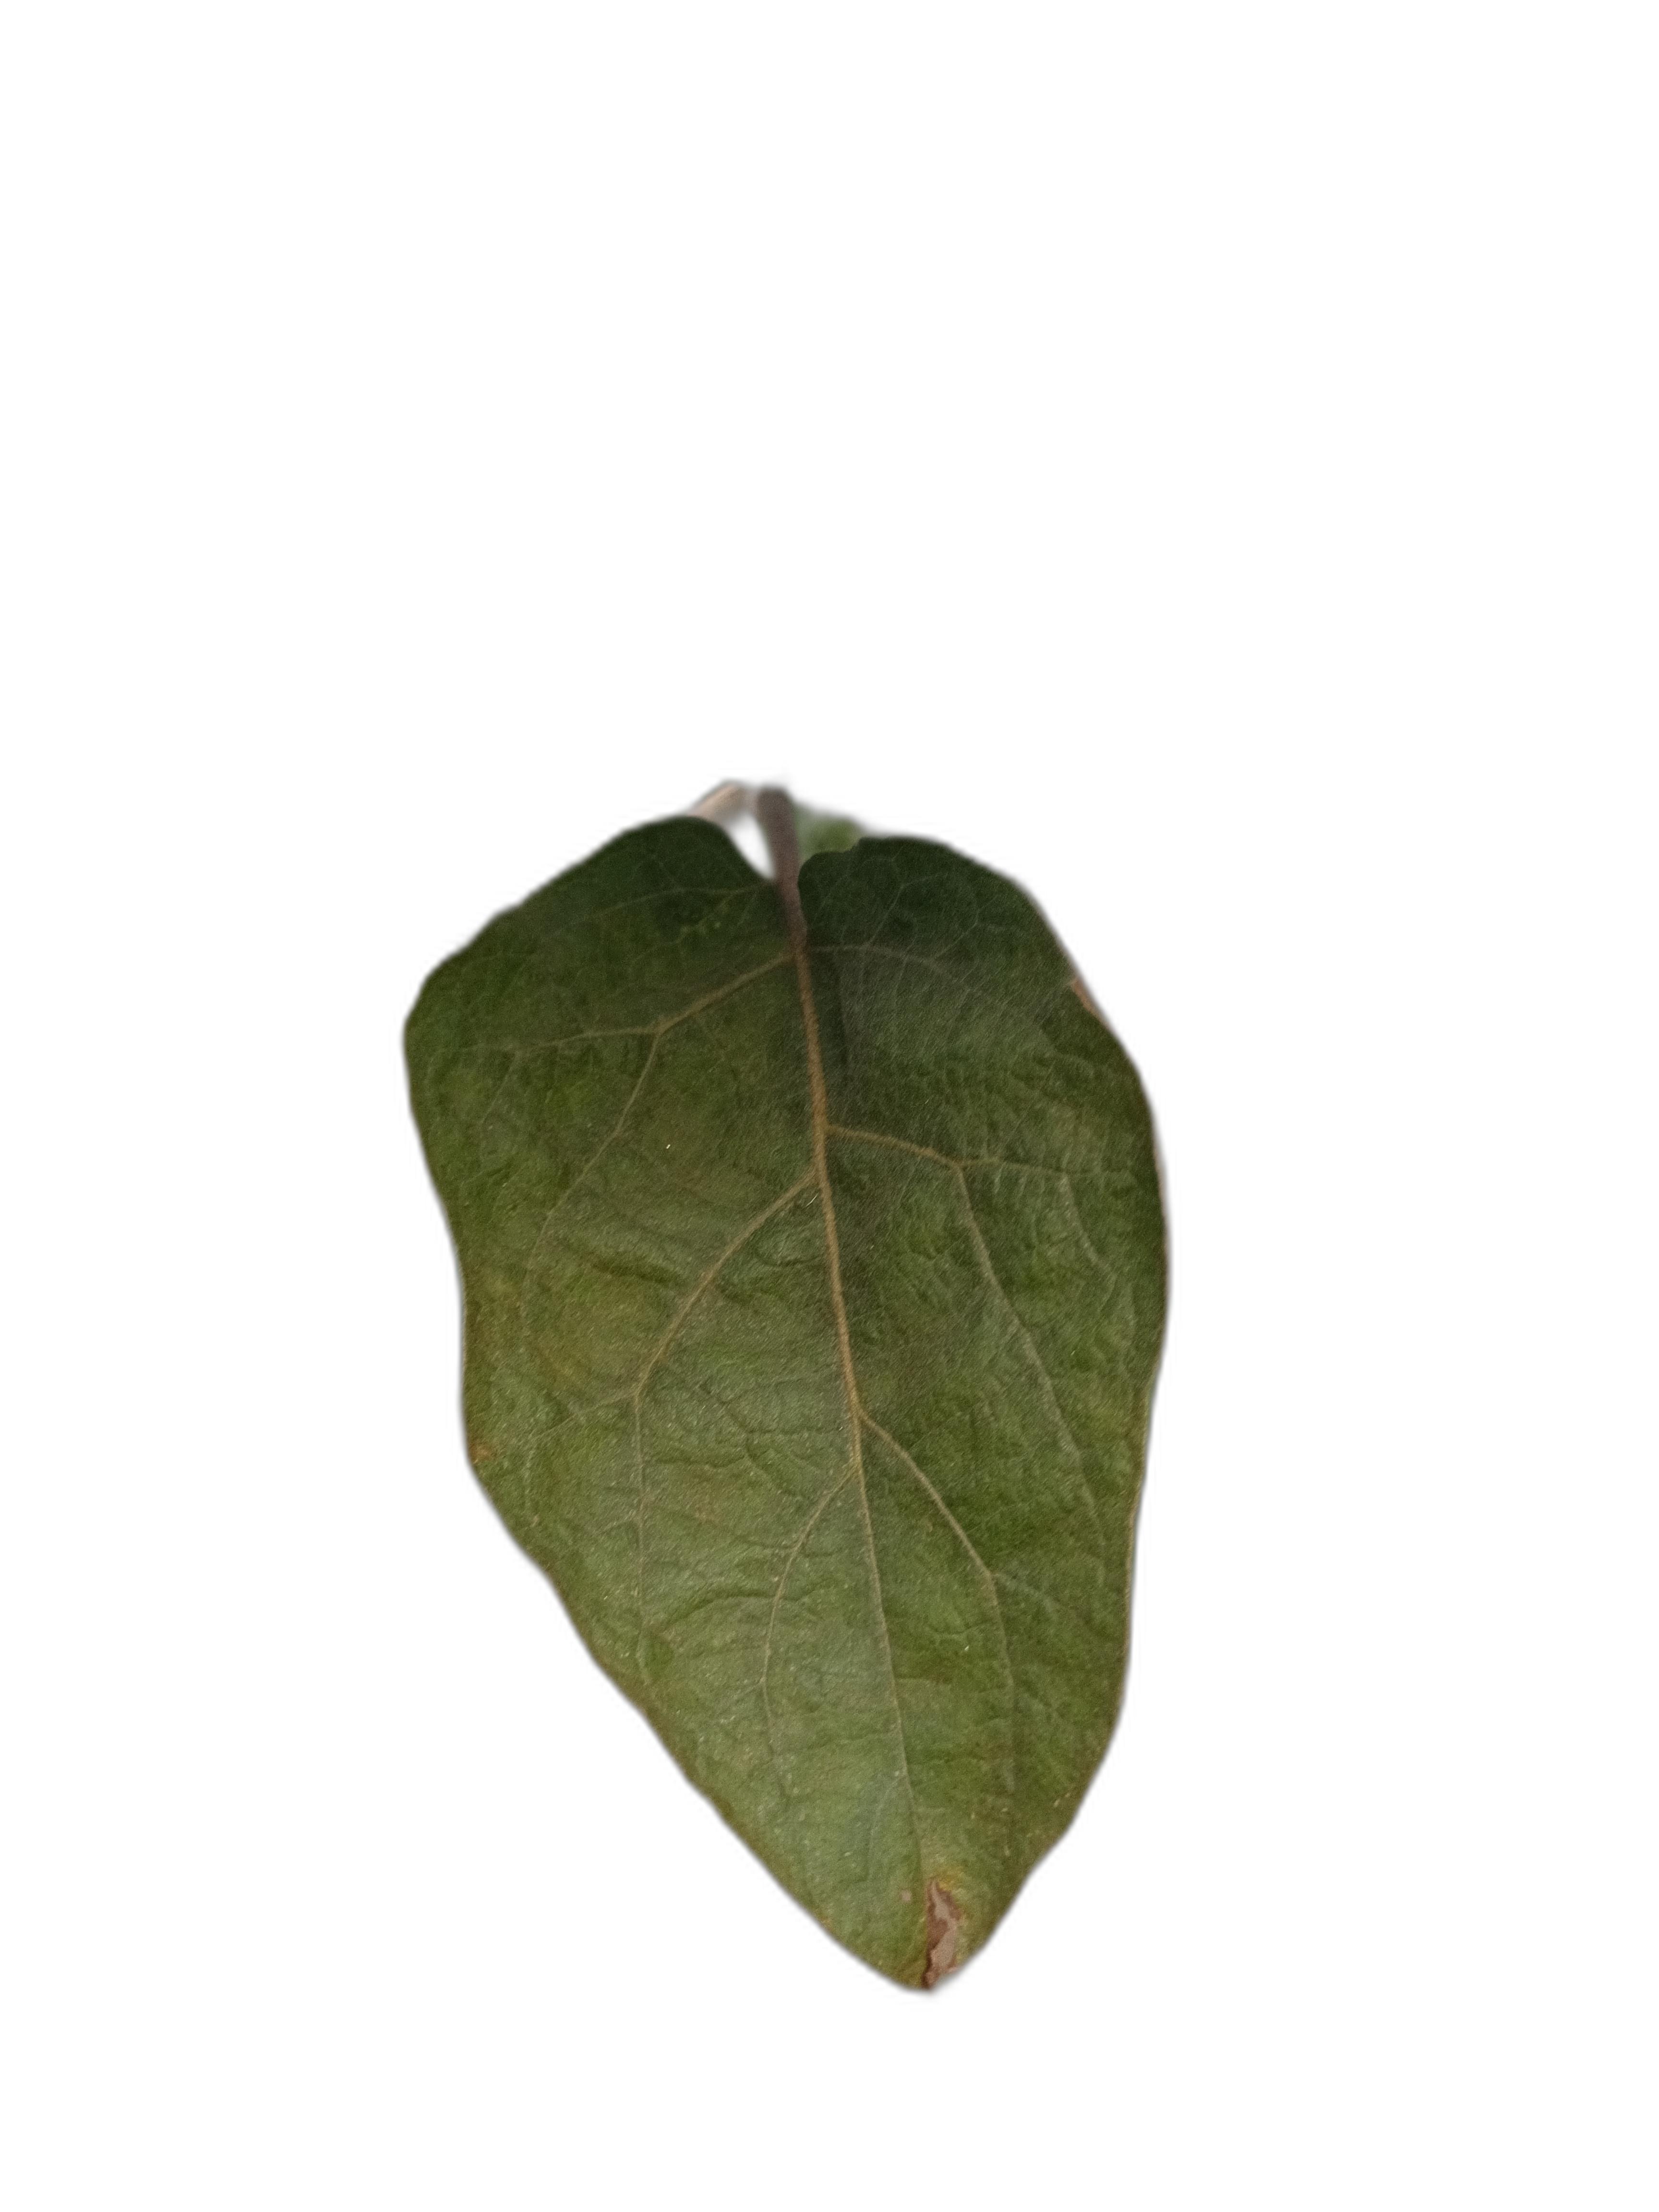
Label: Leaf Spot Disease